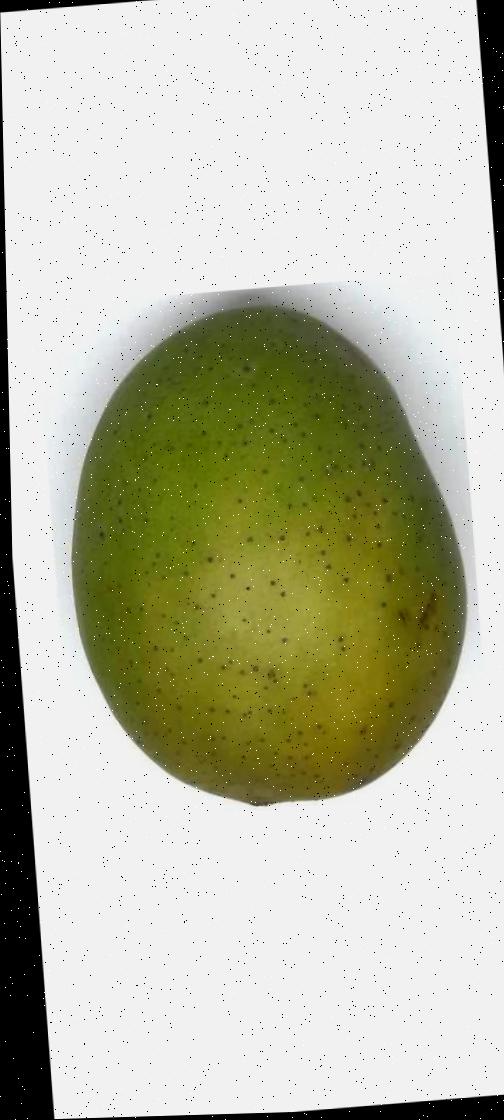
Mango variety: Langra